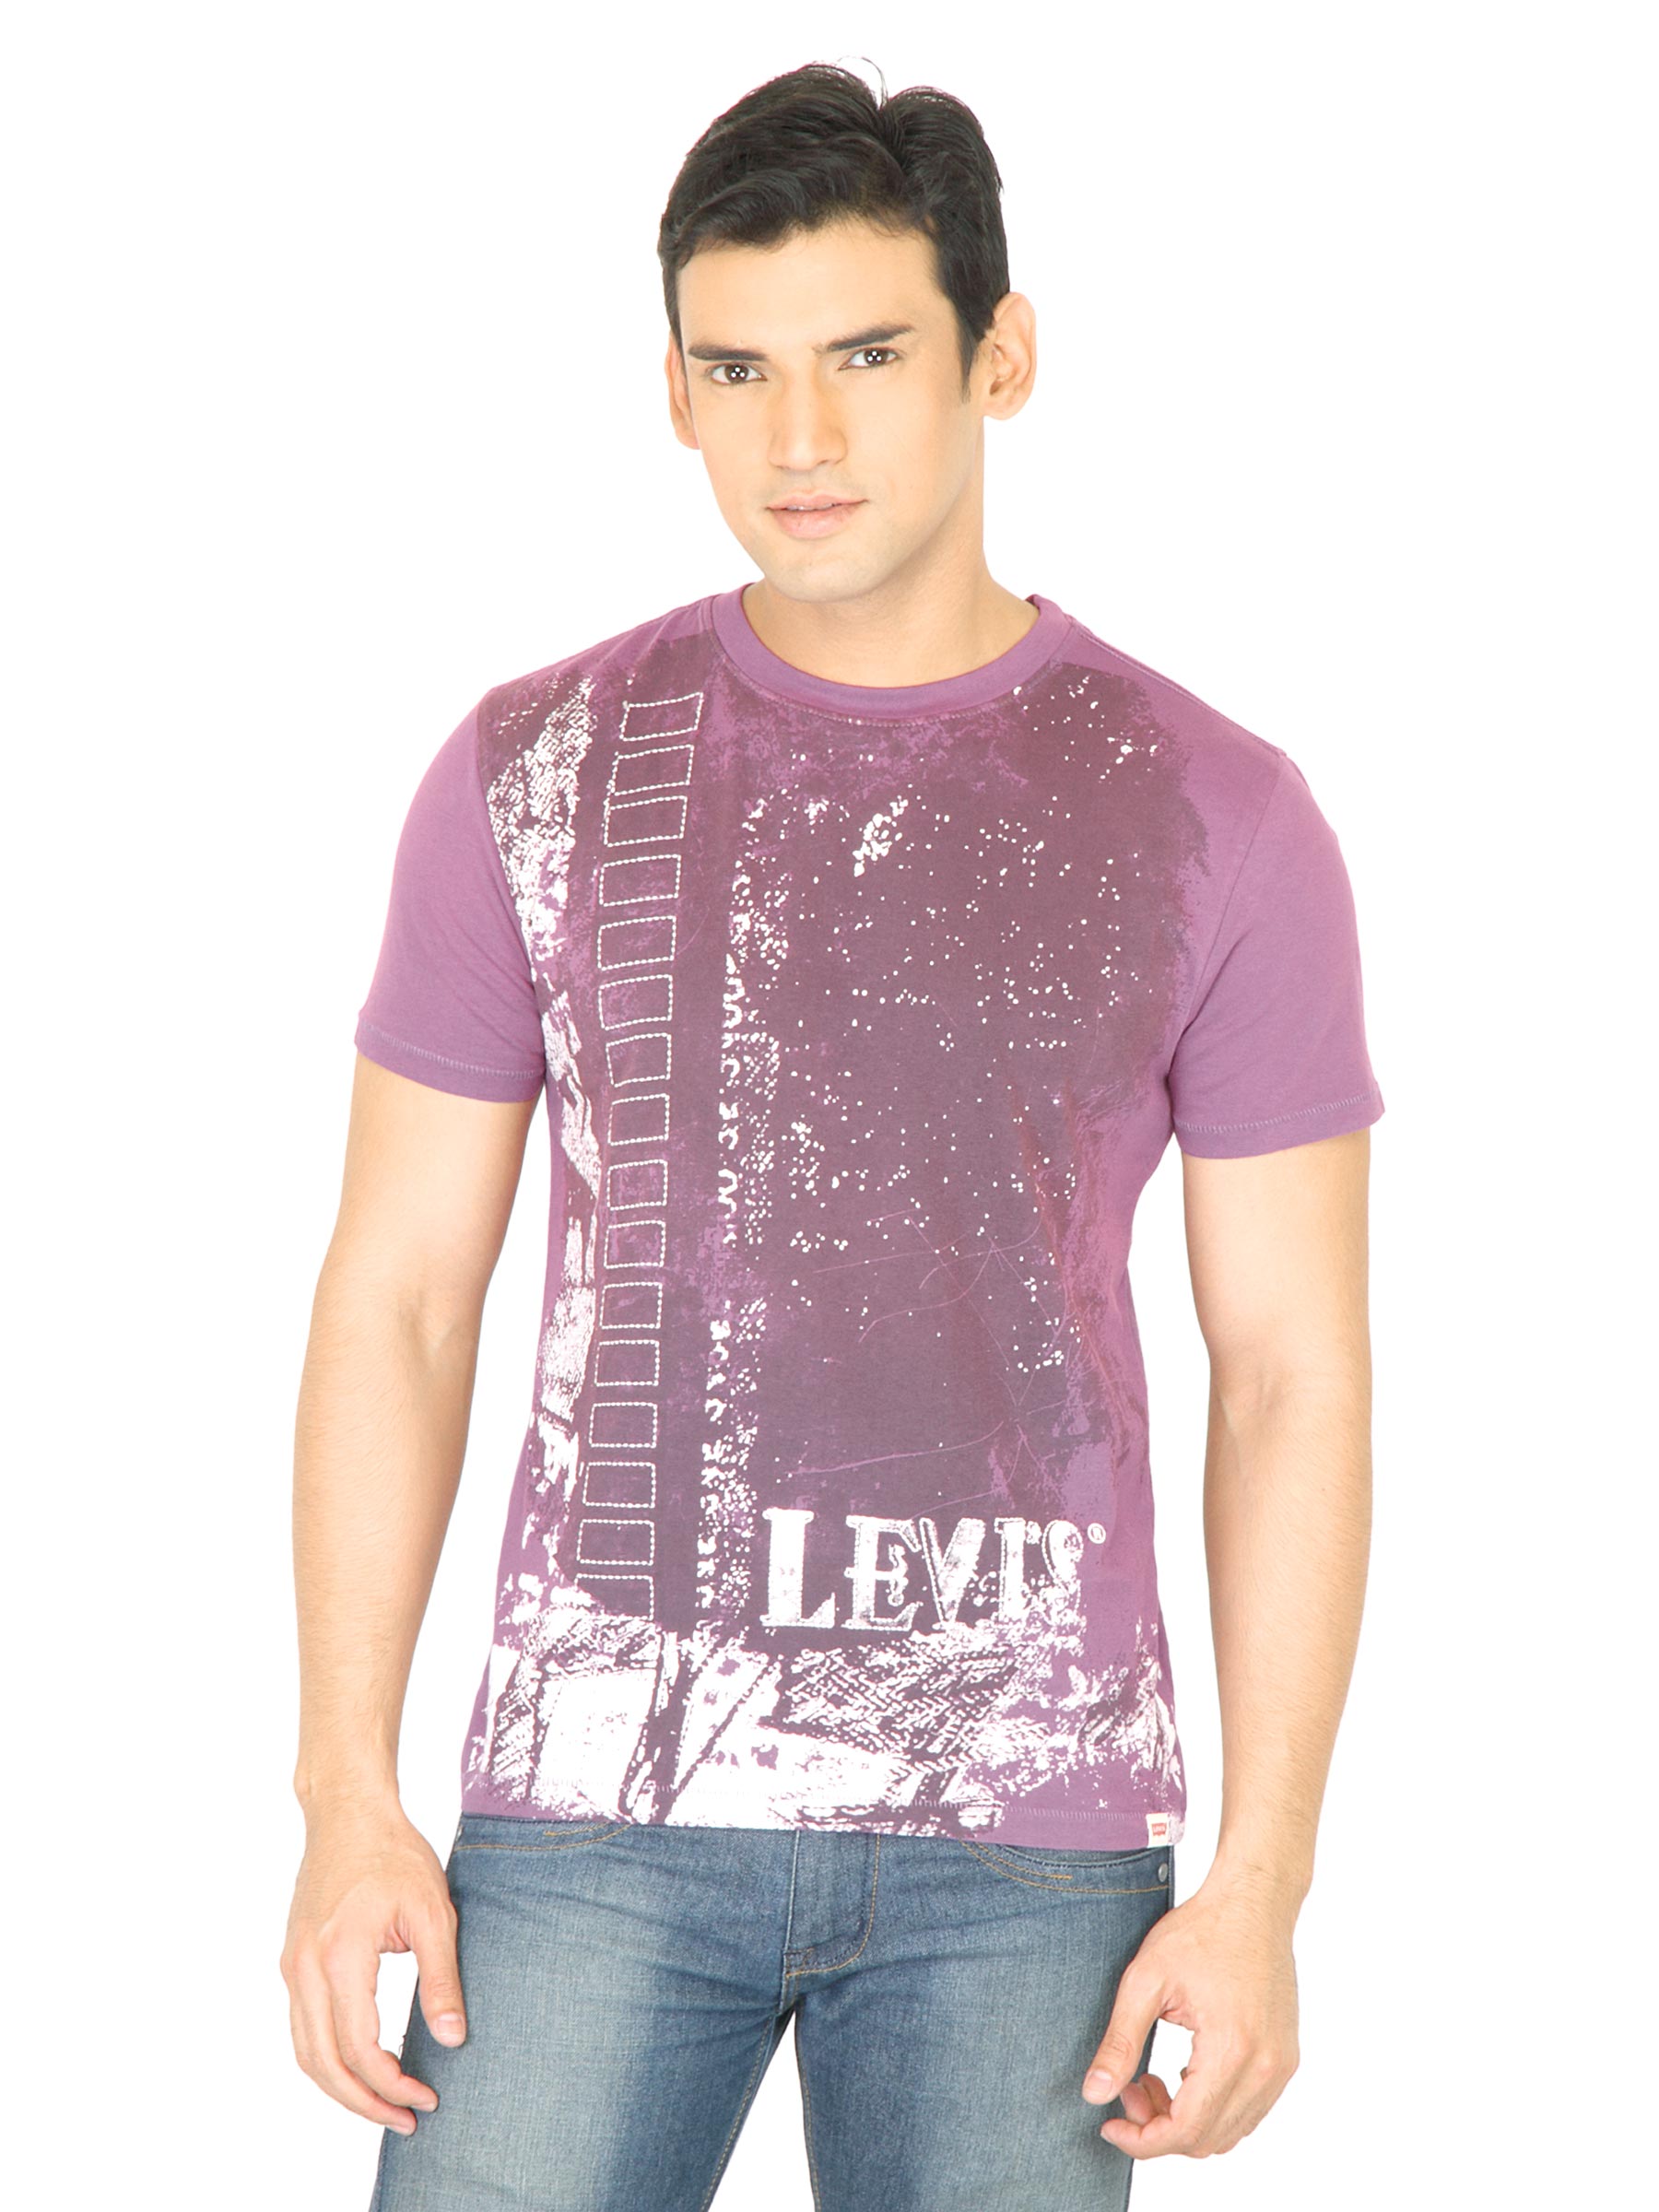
Levi's Men Graphic Print Purple Tshirt
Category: Apparel / Topwear / Tshirts
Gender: Men
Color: Purple
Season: Fall 2011
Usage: Casual